City of Unley

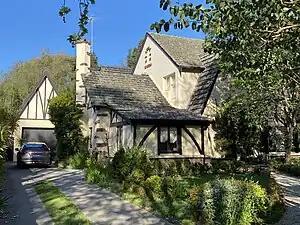
Tudor Revival house in Unley Park

Located on traditional lands of the Kaurna people, the City of Unley is rich in history, character and atmosphere, and centrally located only minutes from Adelaide's city centre.